Femke Pluim

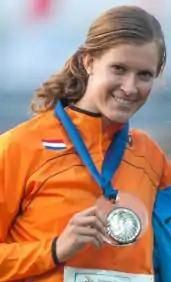
Femke Pluim in 2013.

Femke Pluim (born 10 May 1994) is a Dutch athlete whose specialty is pole vaulting. She competed at the 2015 World Championships in Athletics in Beijing, without qualifying for the final. In addition she won the silver medal at the 2013 European Junior Championships.